Districts of Peru

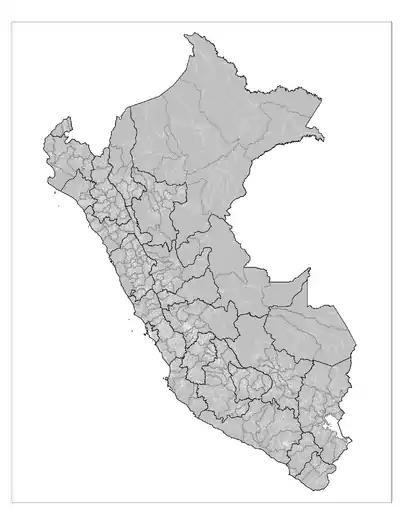
Districts of Peru

The districts of Peru are the third-level country subdivisions of Peru. They are subdivisions of the provinces, which in turn are subdivisions of the larger regions or departments. There are 1,838 districts in total.